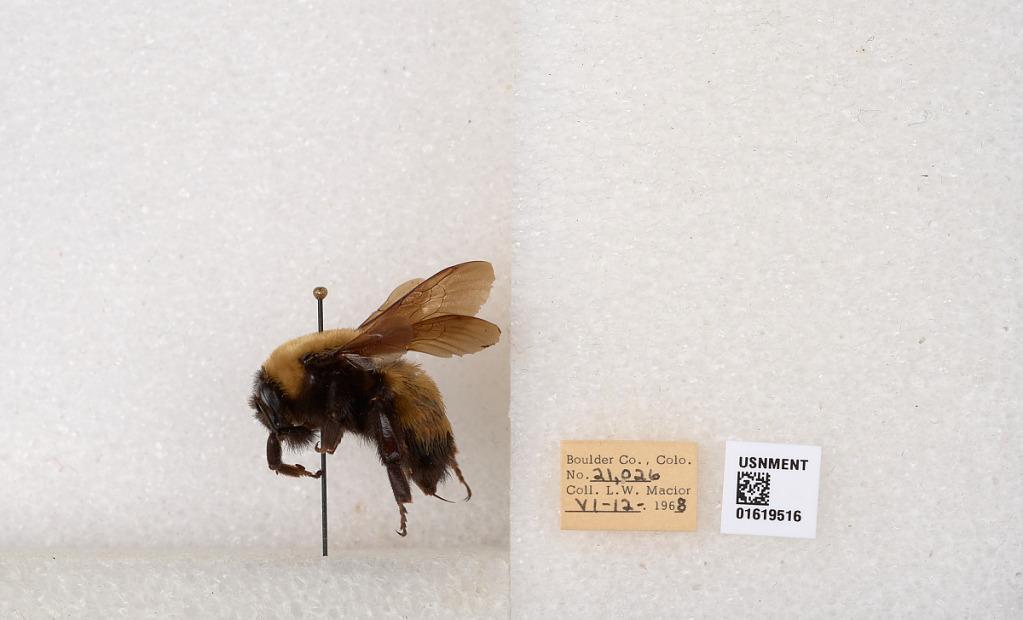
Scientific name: Bombus (Bombus) nevadensis Cresson